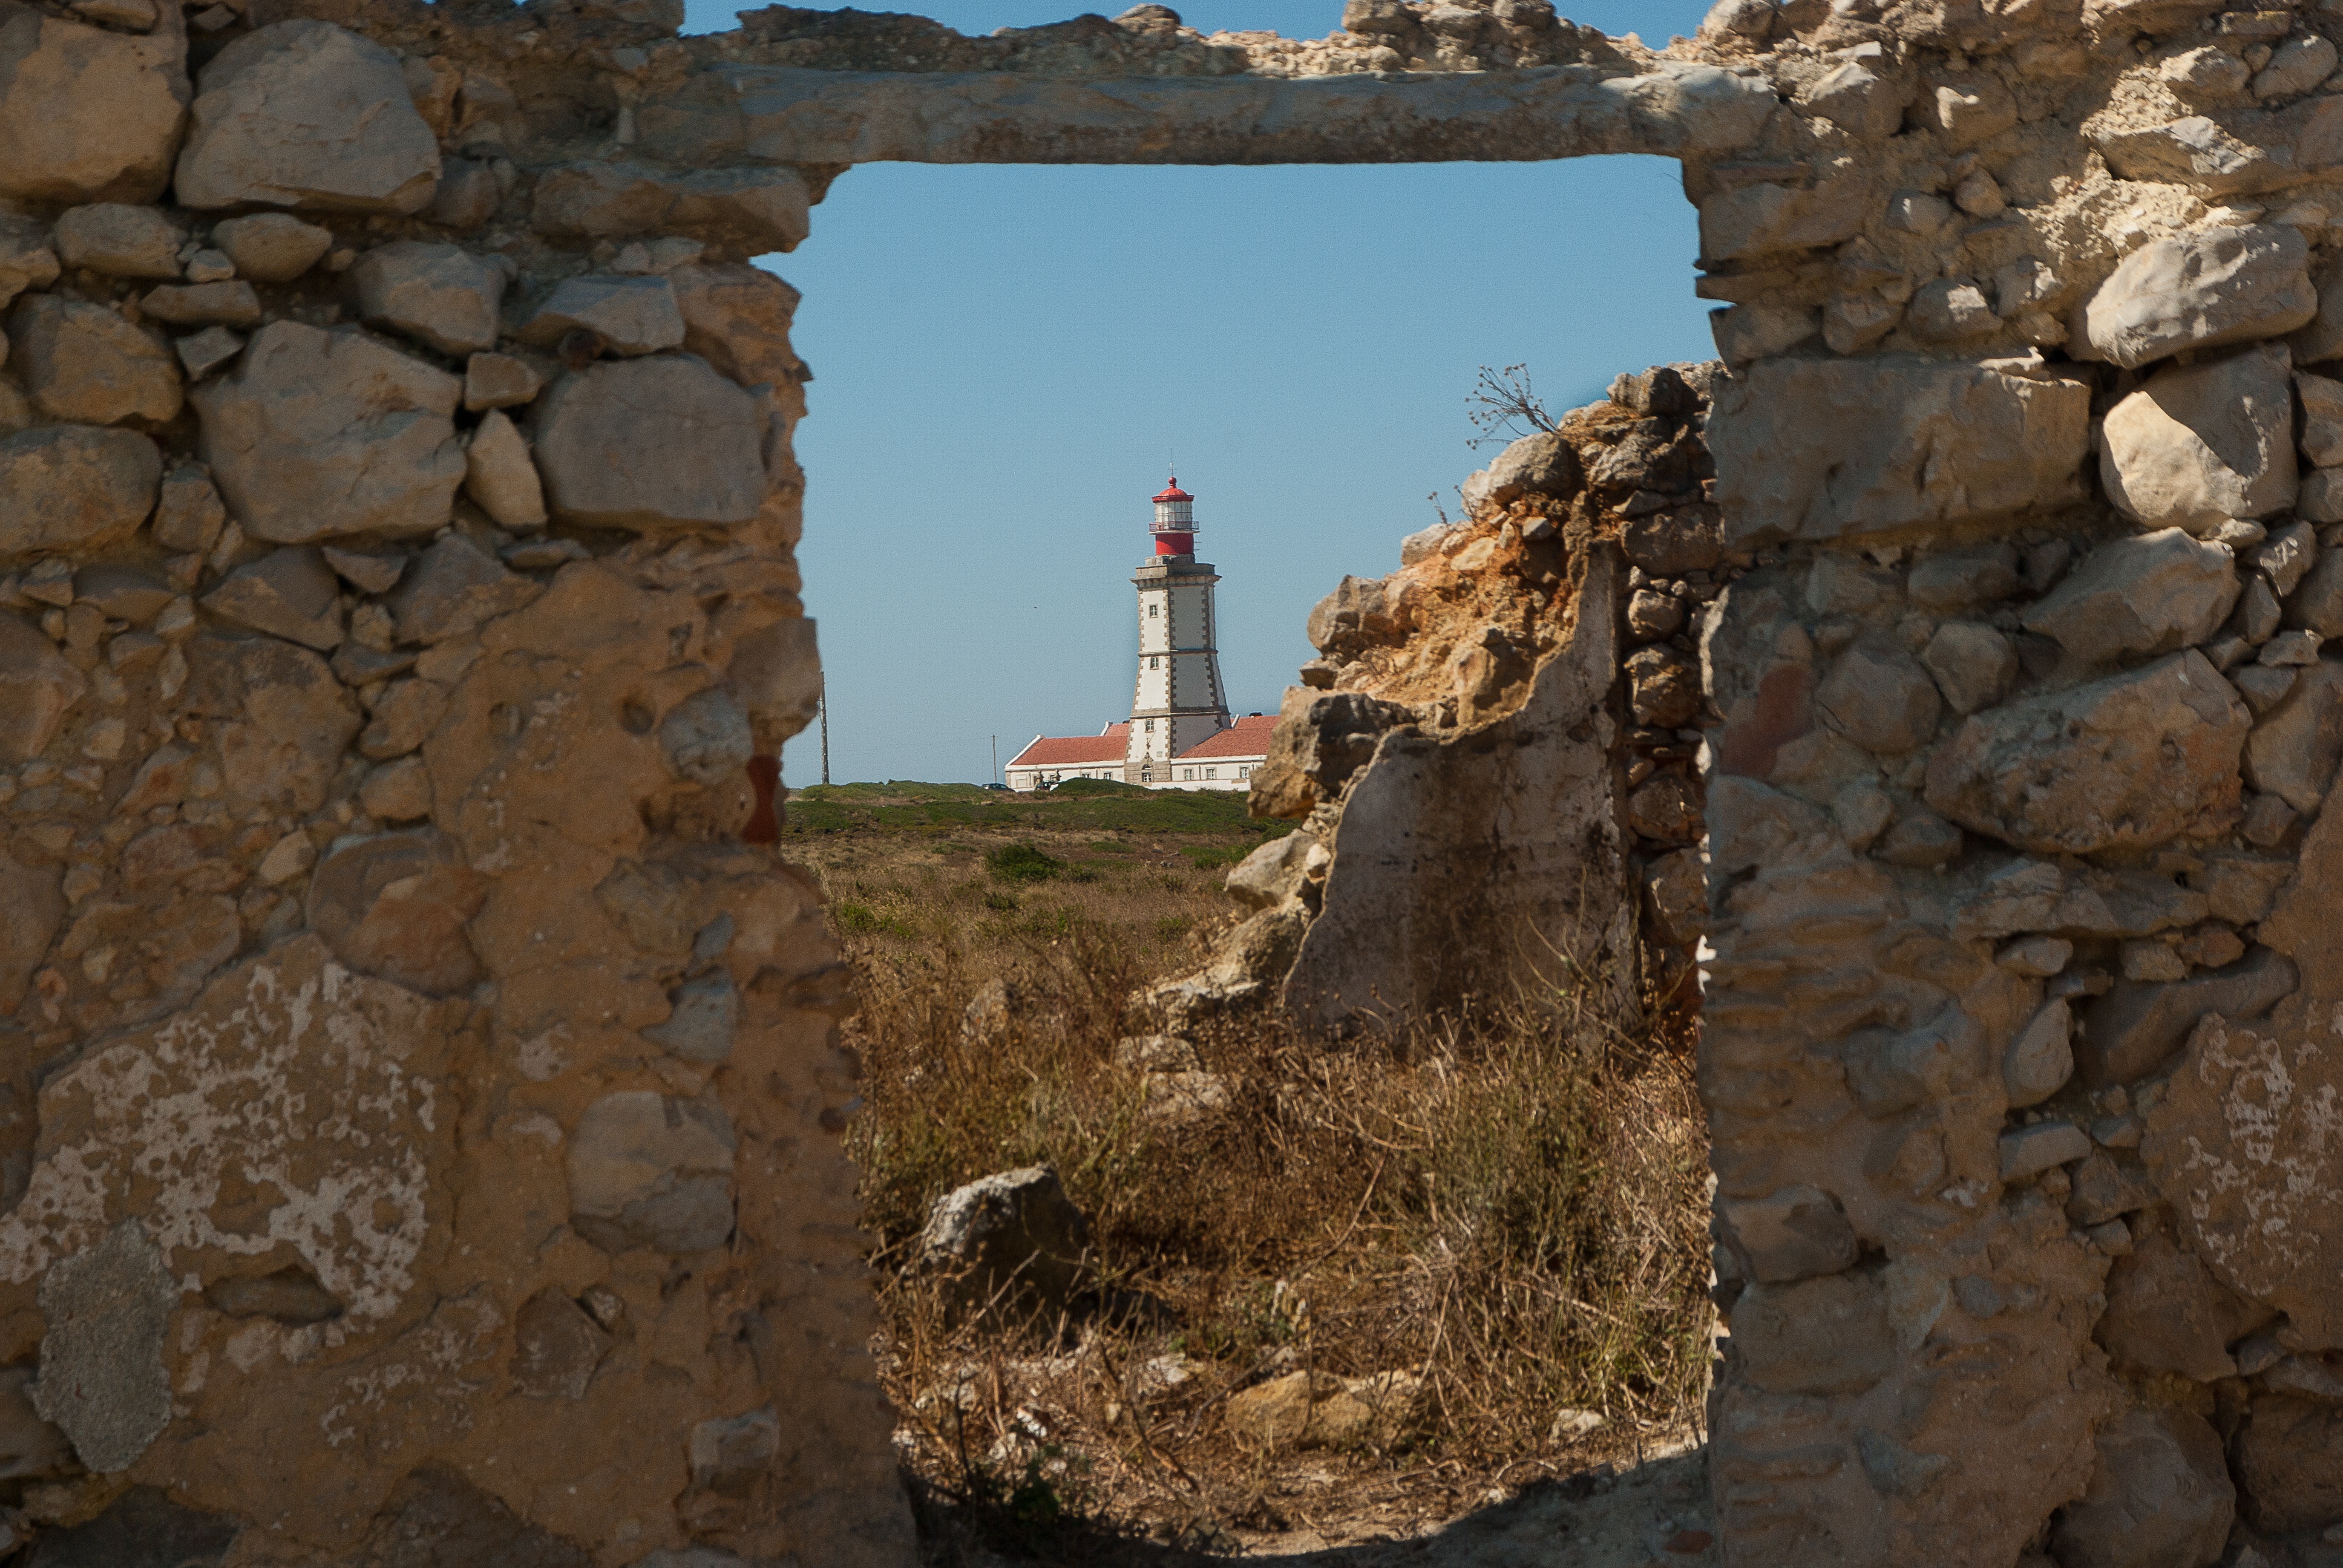
rock, lighthouse, wall, cliff, tower, castle, fortification, terrain, ruins, monastery, portugal, cape espichel, ancient history